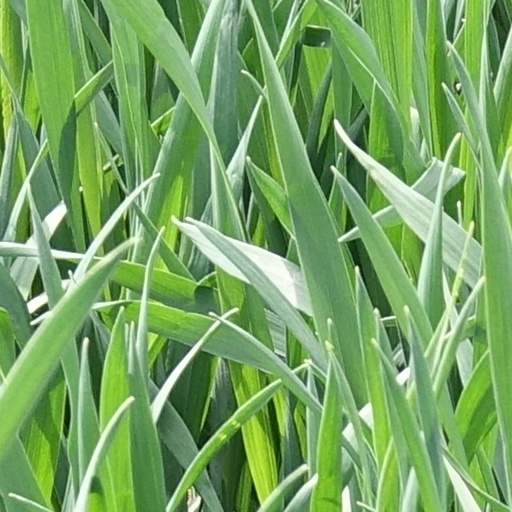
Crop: wheat